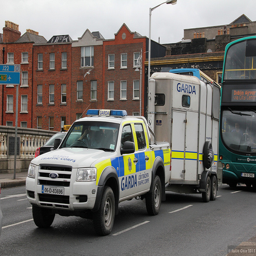
It appears that the police truck is towing a horse carrier.
a colorful truck driving in front of a bus
A GARDA truck travels down a busy road.
a yellow blue and white truck pulling a horse trailer and buildings
A white truck with police lights and markings pulling a horse trailer through a city street.